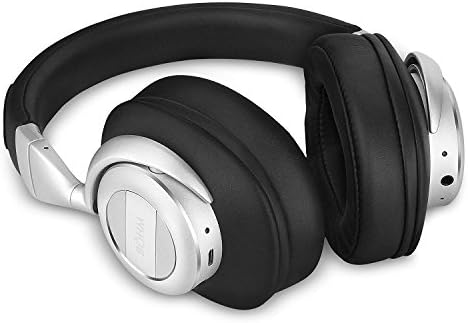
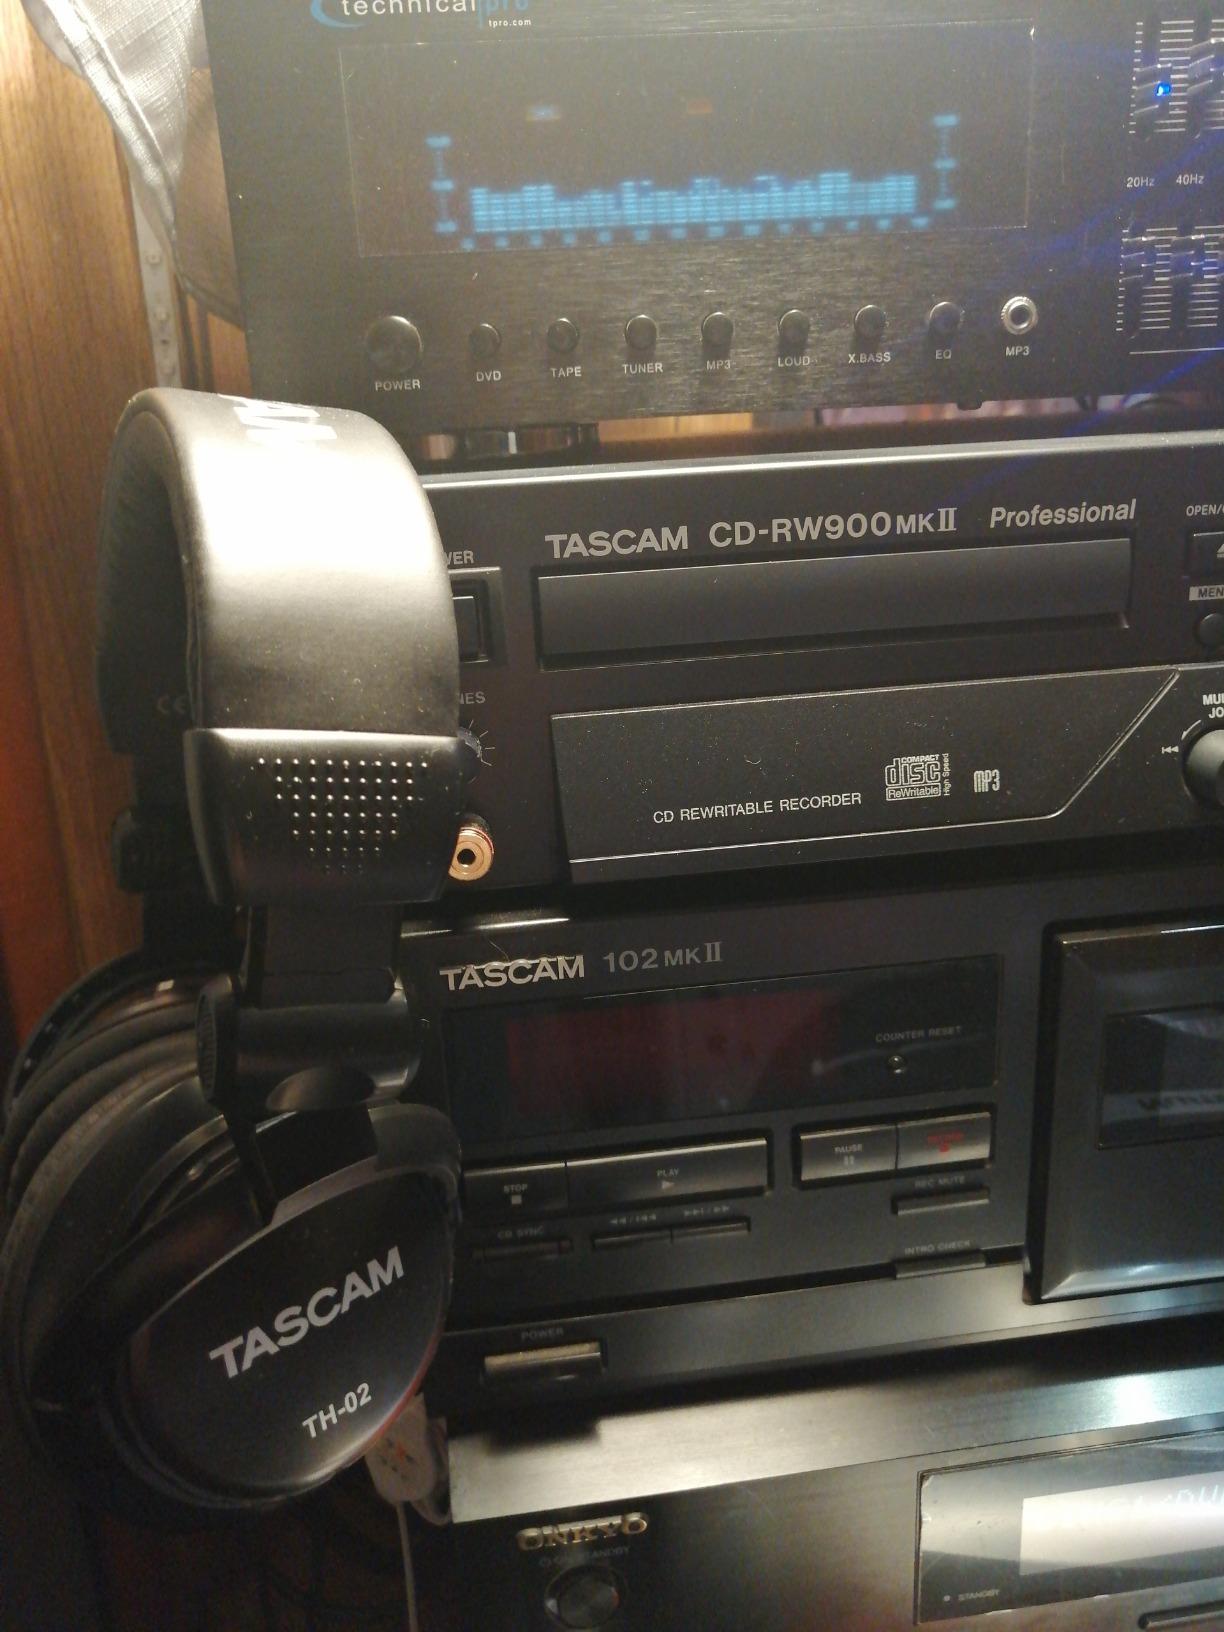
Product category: headphones
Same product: no